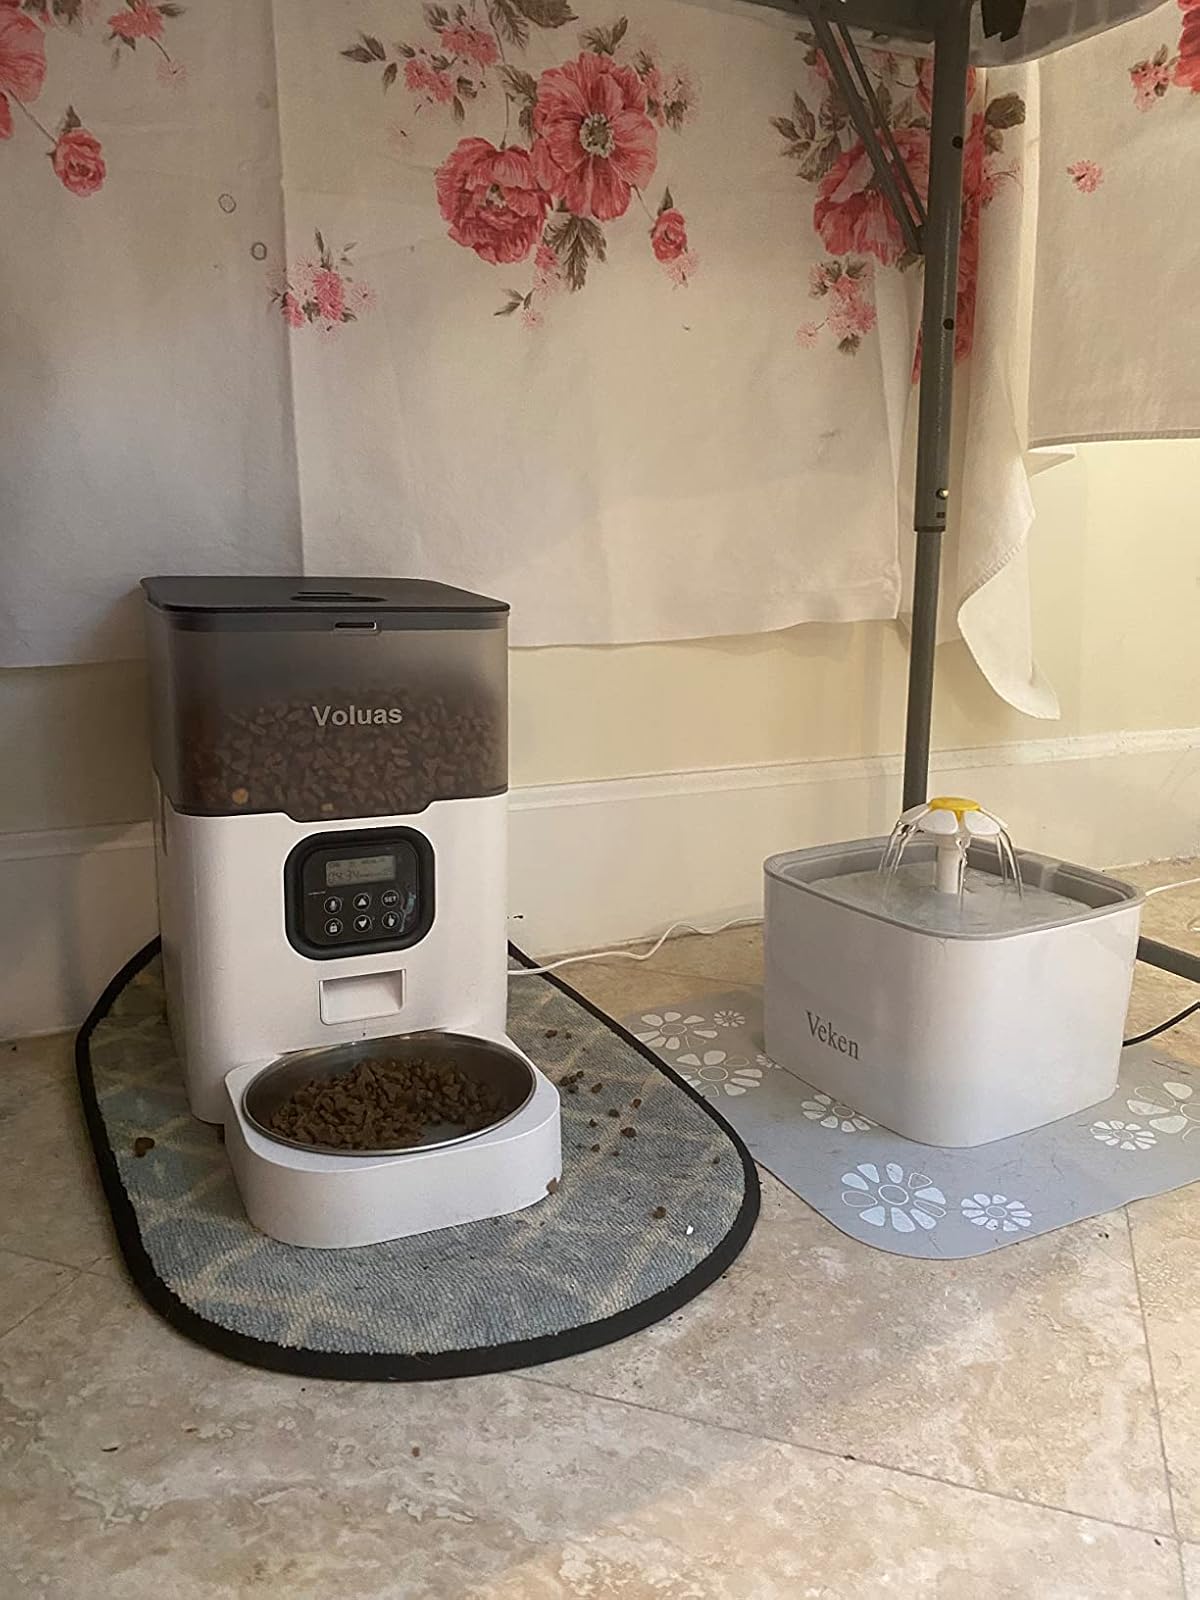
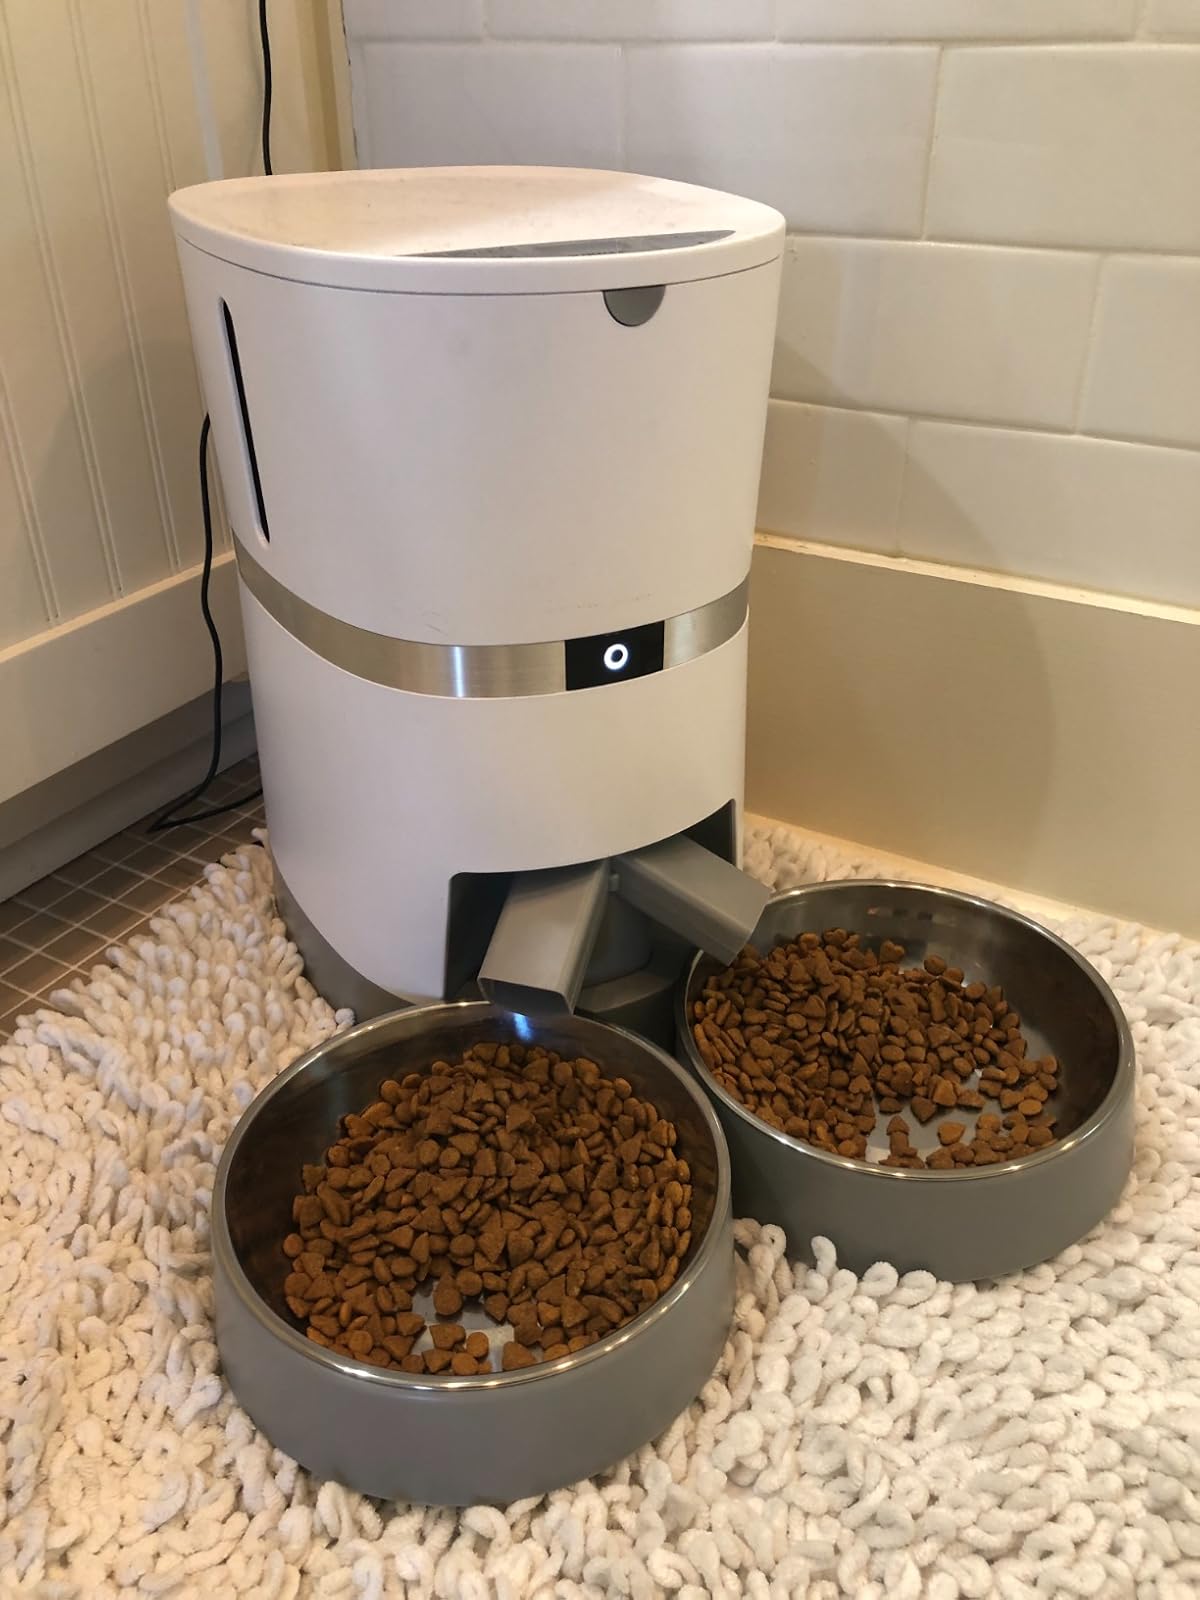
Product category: items_feeder
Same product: no